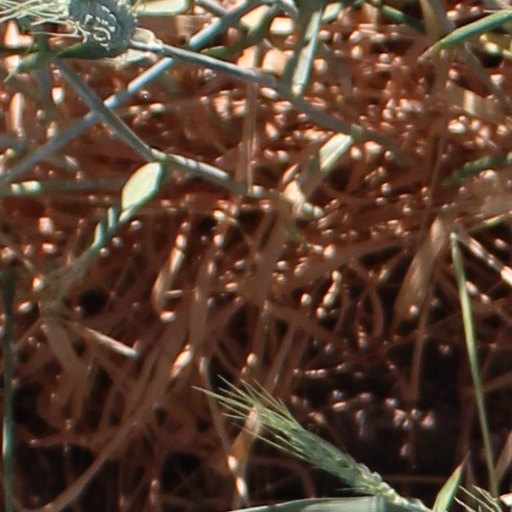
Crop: wheat